Guru Nanak

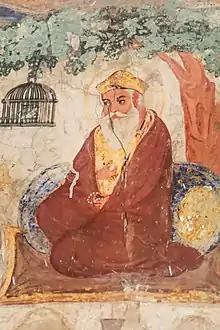
19th-century mural painting from Gurdwara Baba Atal depicting Nanak

Gurū Nānak (15 April 1469 – 22 September 1539; Gurmukhi: ਗੁਰੂ ਨਾਨਕ; pronunciation:), also known as ('Father Nanak'), was an Indian spiritual teacher, mystic and poet, who is regarded as the founder of Sikhism and is the first of the ten Sikh Gurus.